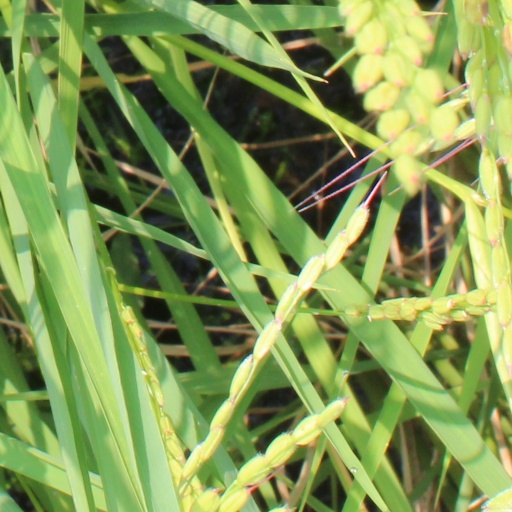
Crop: rice